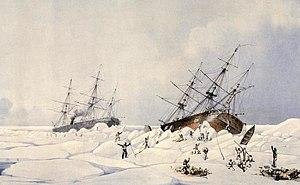
""Le HMS Phoenix et le Breadalbane, au moment où ce dernier, écrasé, coulait. Le champ de glace, qui s'est détaché du Phoenix, a rejoint le Breadalbane et pénétré dans sa proue